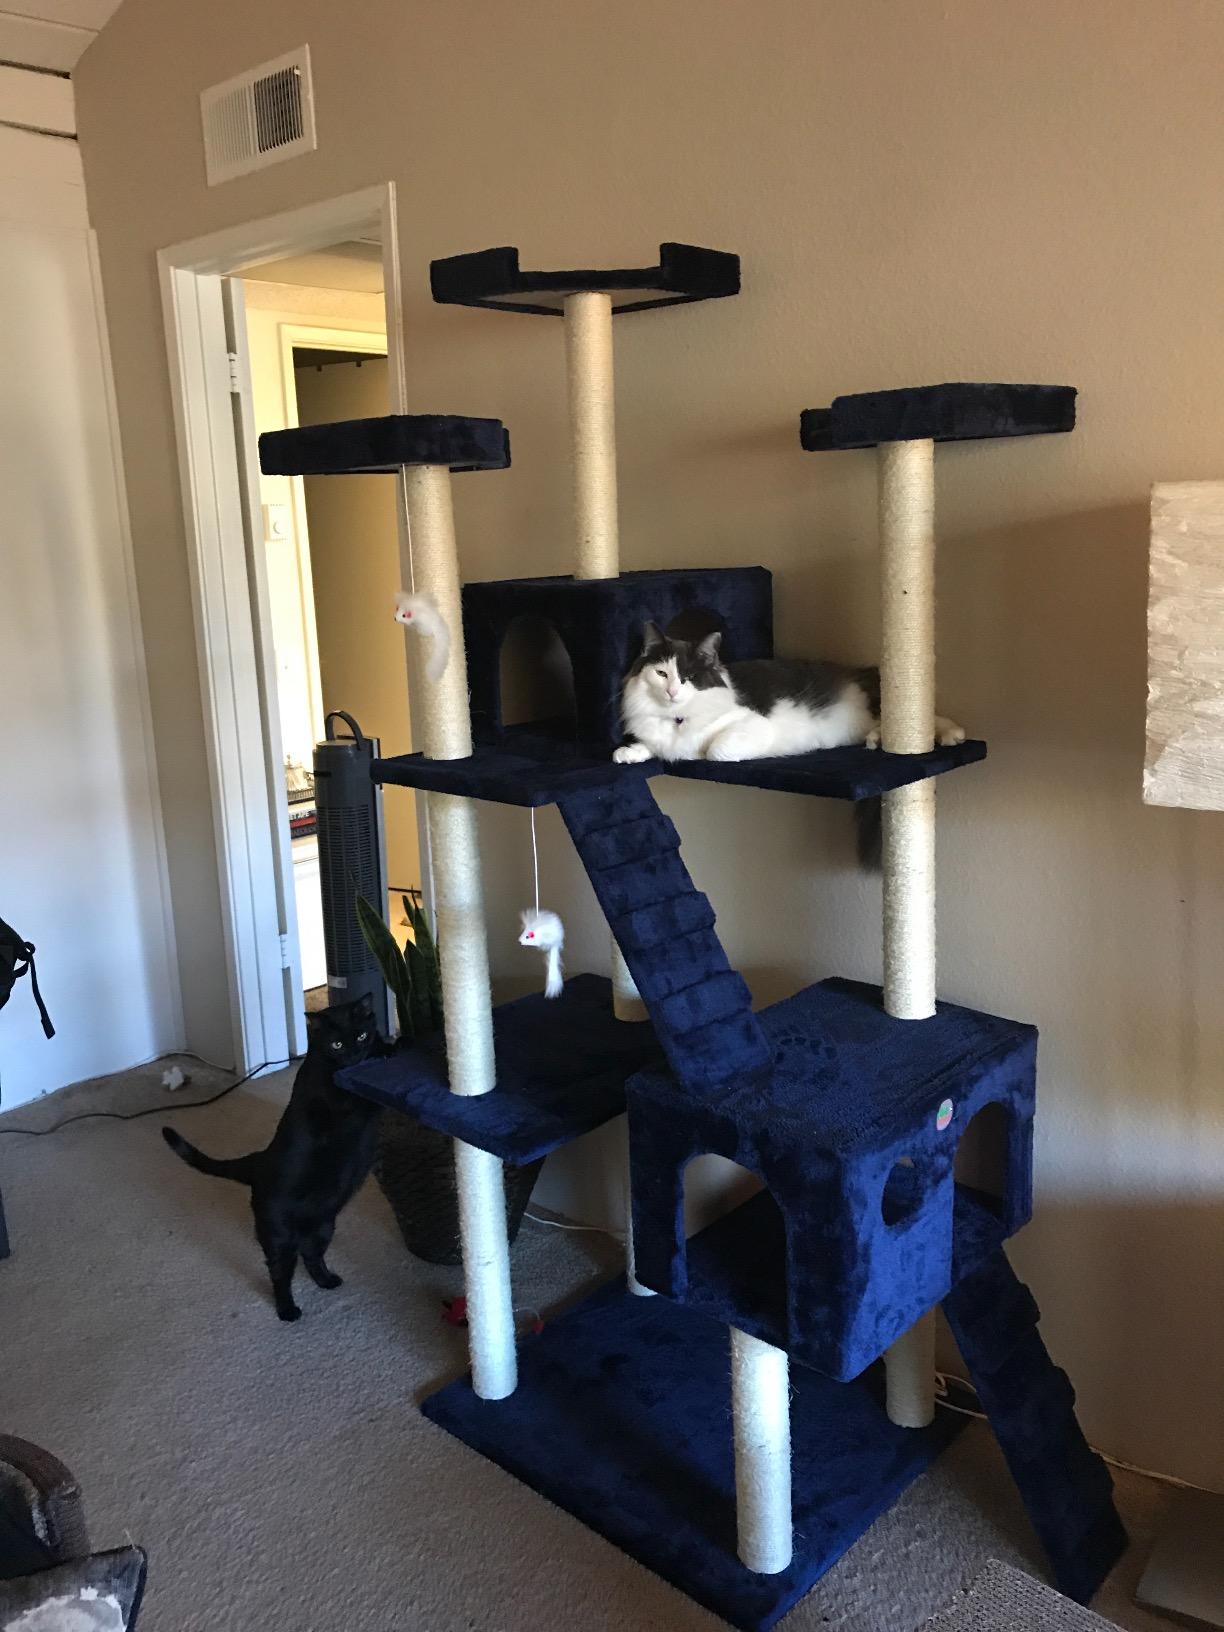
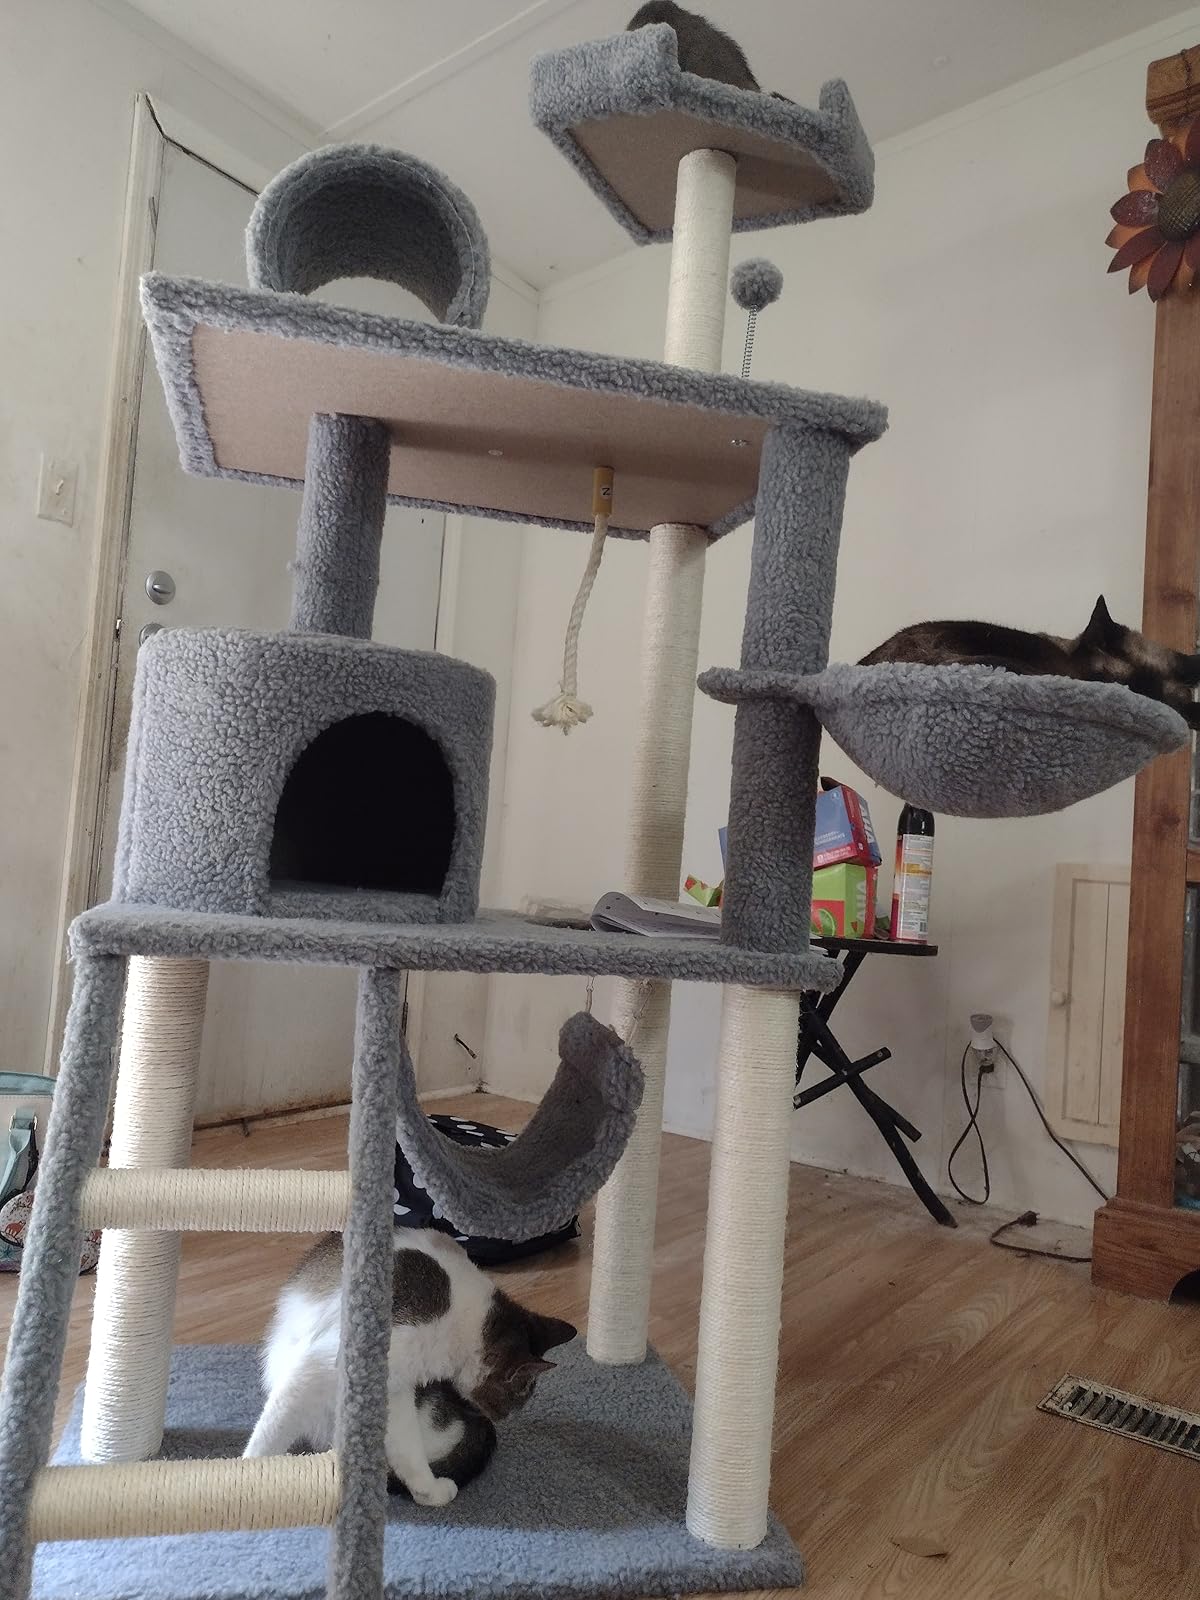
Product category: items_cat tree
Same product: no